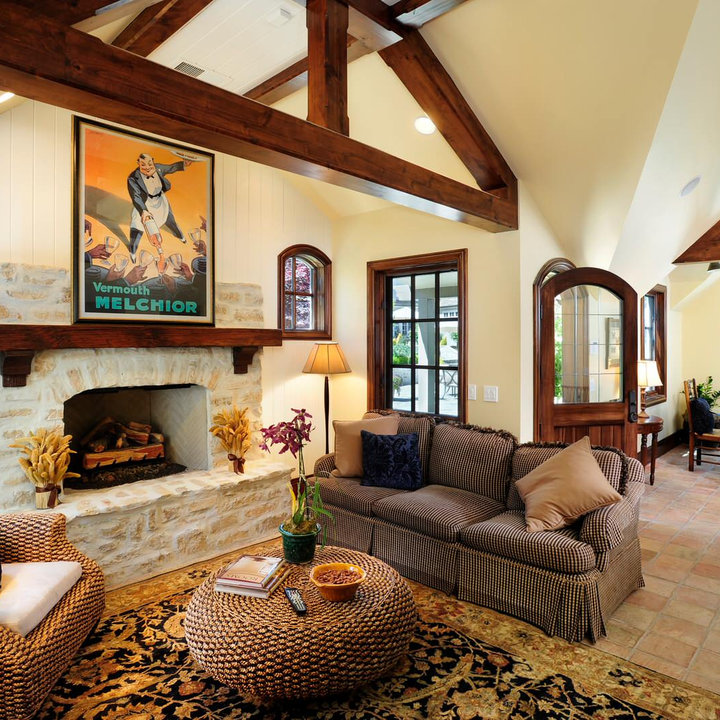
Style: Vintage